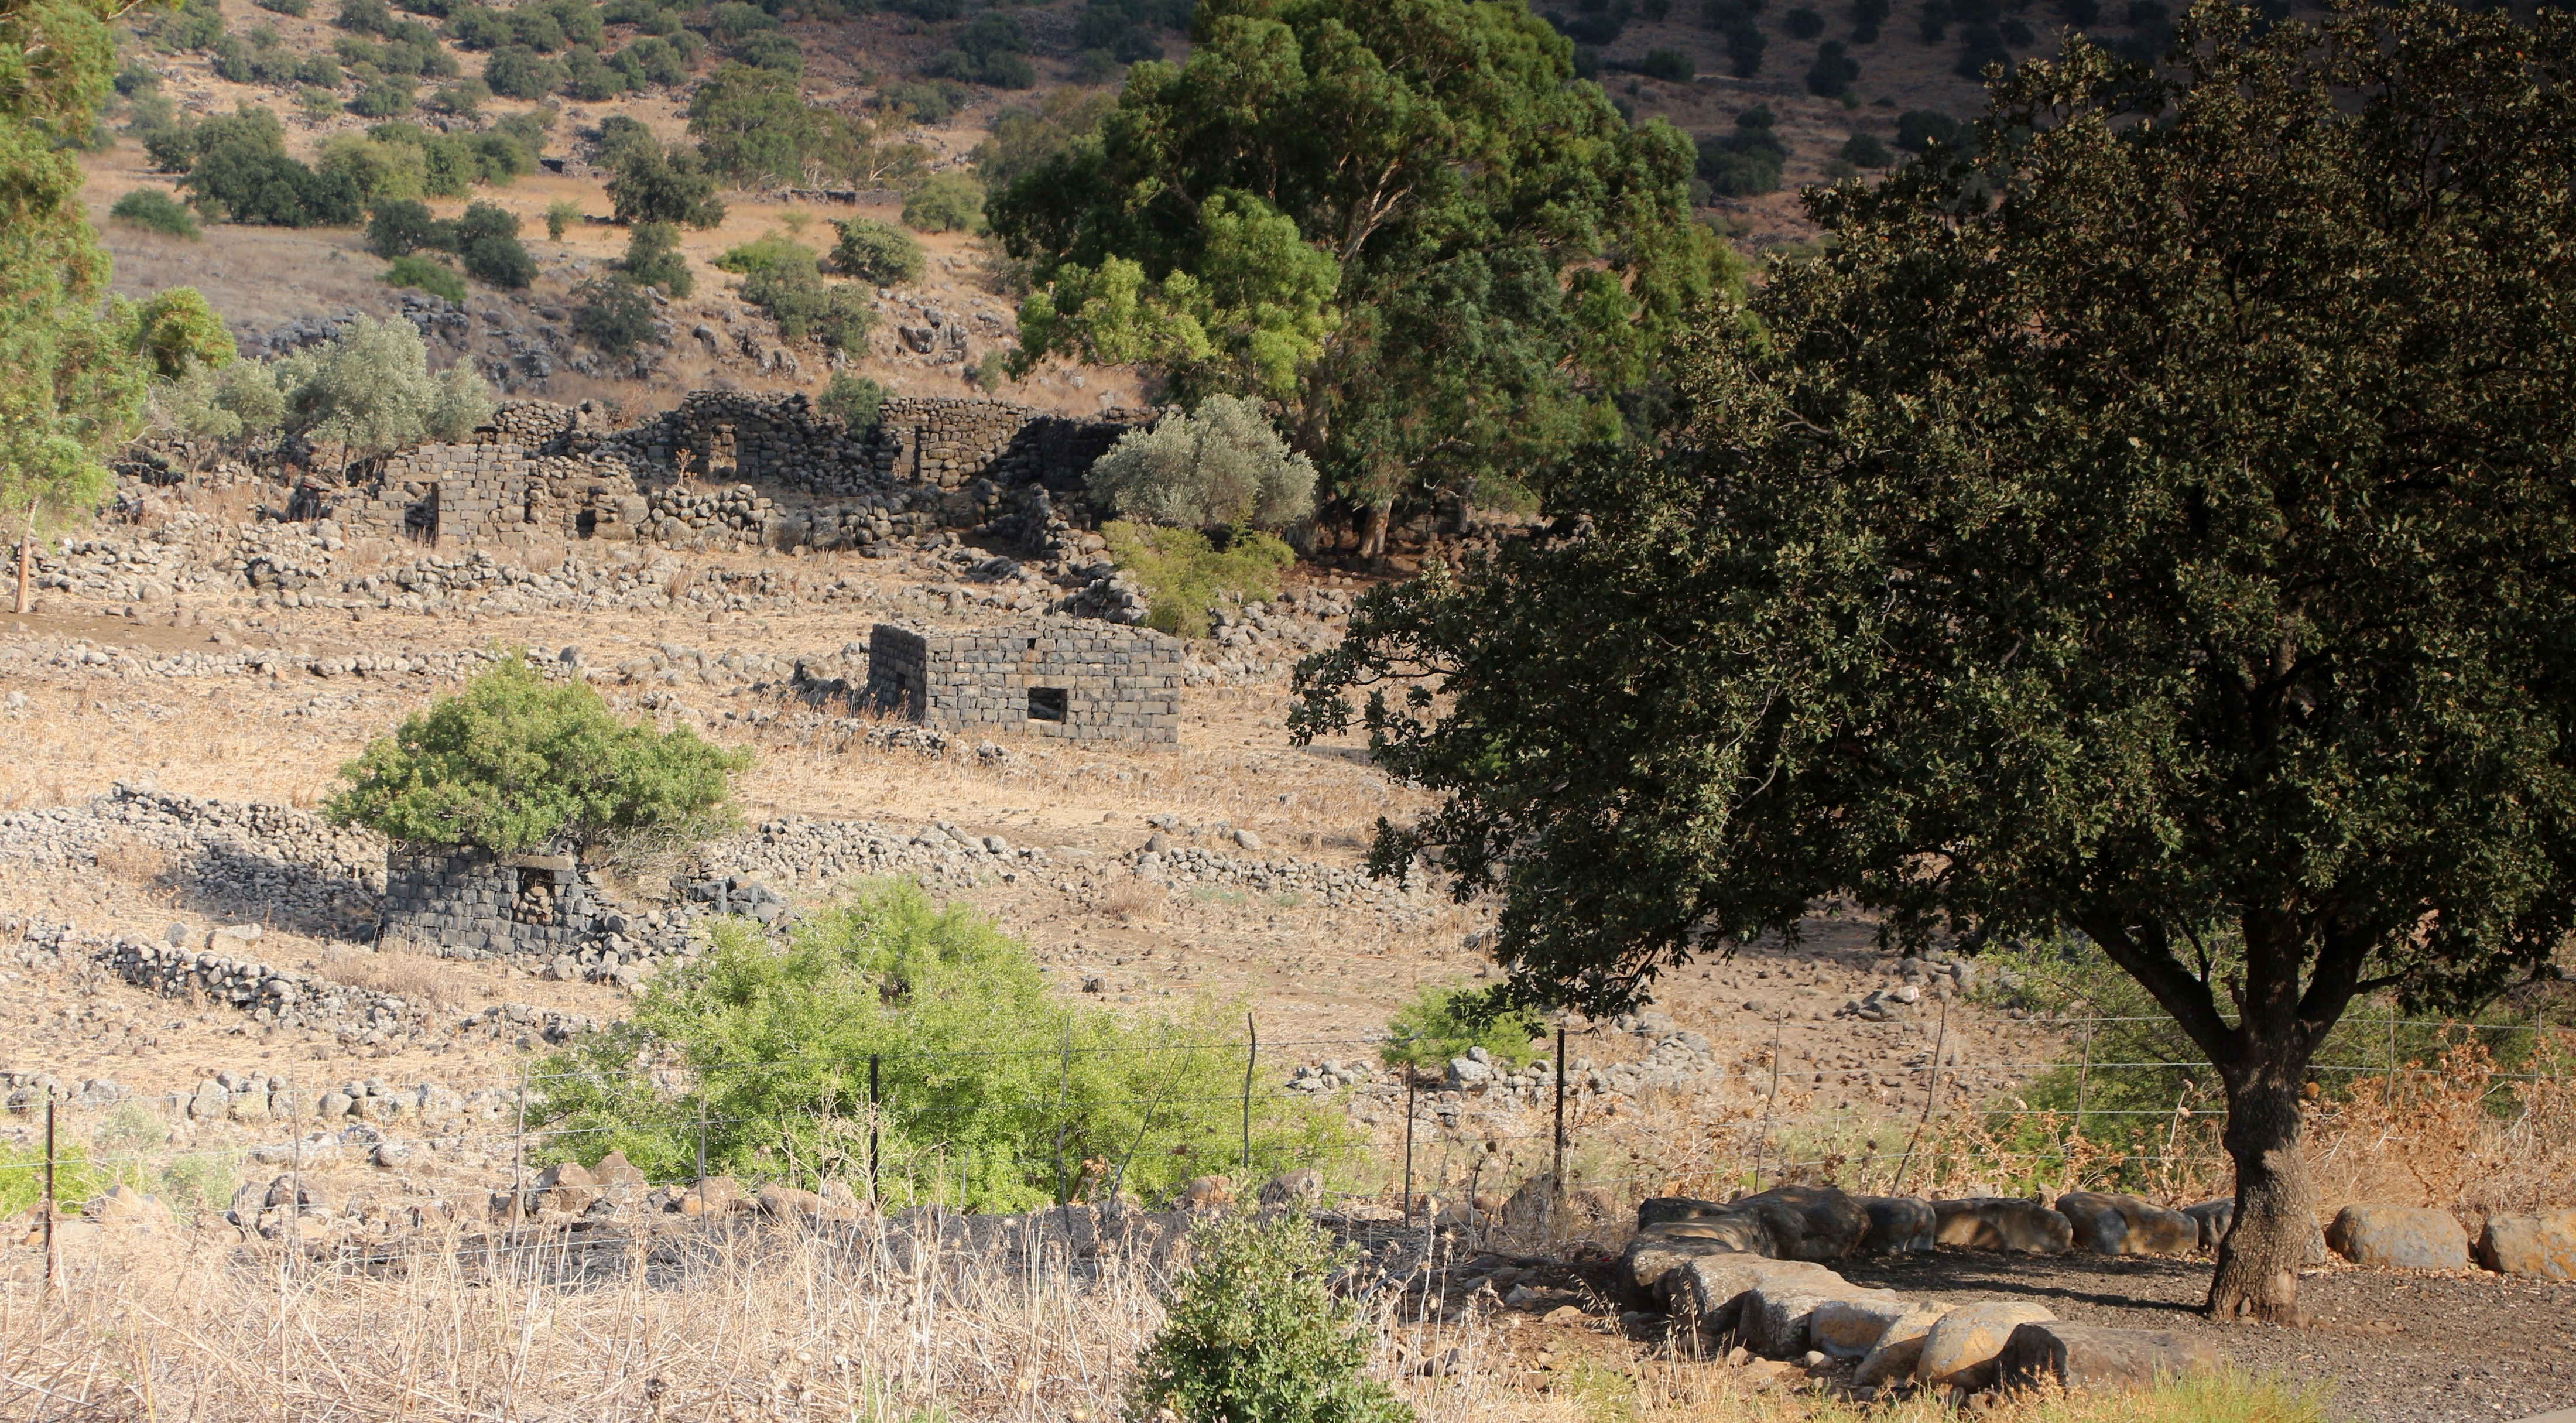
landscape, nature, outdoor, wilderness, old, valley, land, village, wildlife, wild, environment, scenic, natural, scenery, soil, ancient, abandoned, agriculture, savanna, weathered, ghost town, historical, safari, wadi, aged, rural area, deserted ruins, yahudia, golan heights israel